Catawba people

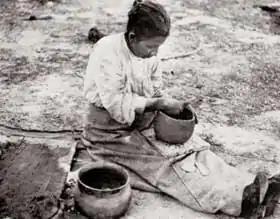
The Catawba women are well known in the Carolinas for their pottery.

The customs and beliefs of the early Catawba were documented by the anthropologist Frank Speck in the twentieth century. In the Carolinas, the Catawba became well known for their pottery, which historically was made primarily by the women. Since the late 20th century, some men also make pottery.